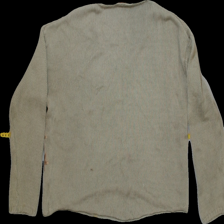
View: back
Type: Sweater
Category: Ladies
Brand: New look
Colors: Multicolor
Material: 61%acrylic 39%cotton
Pattern: Geometric print
Cut: Regular, V-collar
Season: All
Trend: No trend
Stains: No
Price range: 50-100
Recommended usage: Export